Phil Guy

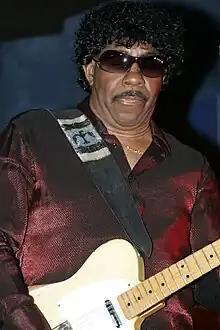

Phil Guy (April 28, 1940 – August 20, 2008) was an American blues guitarist. He was the younger brother of blues guitarist Buddy Guy. Phil and Buddy Guy were frequent collaborators and contribute both guitar and vocal performances on many of each other's albums.